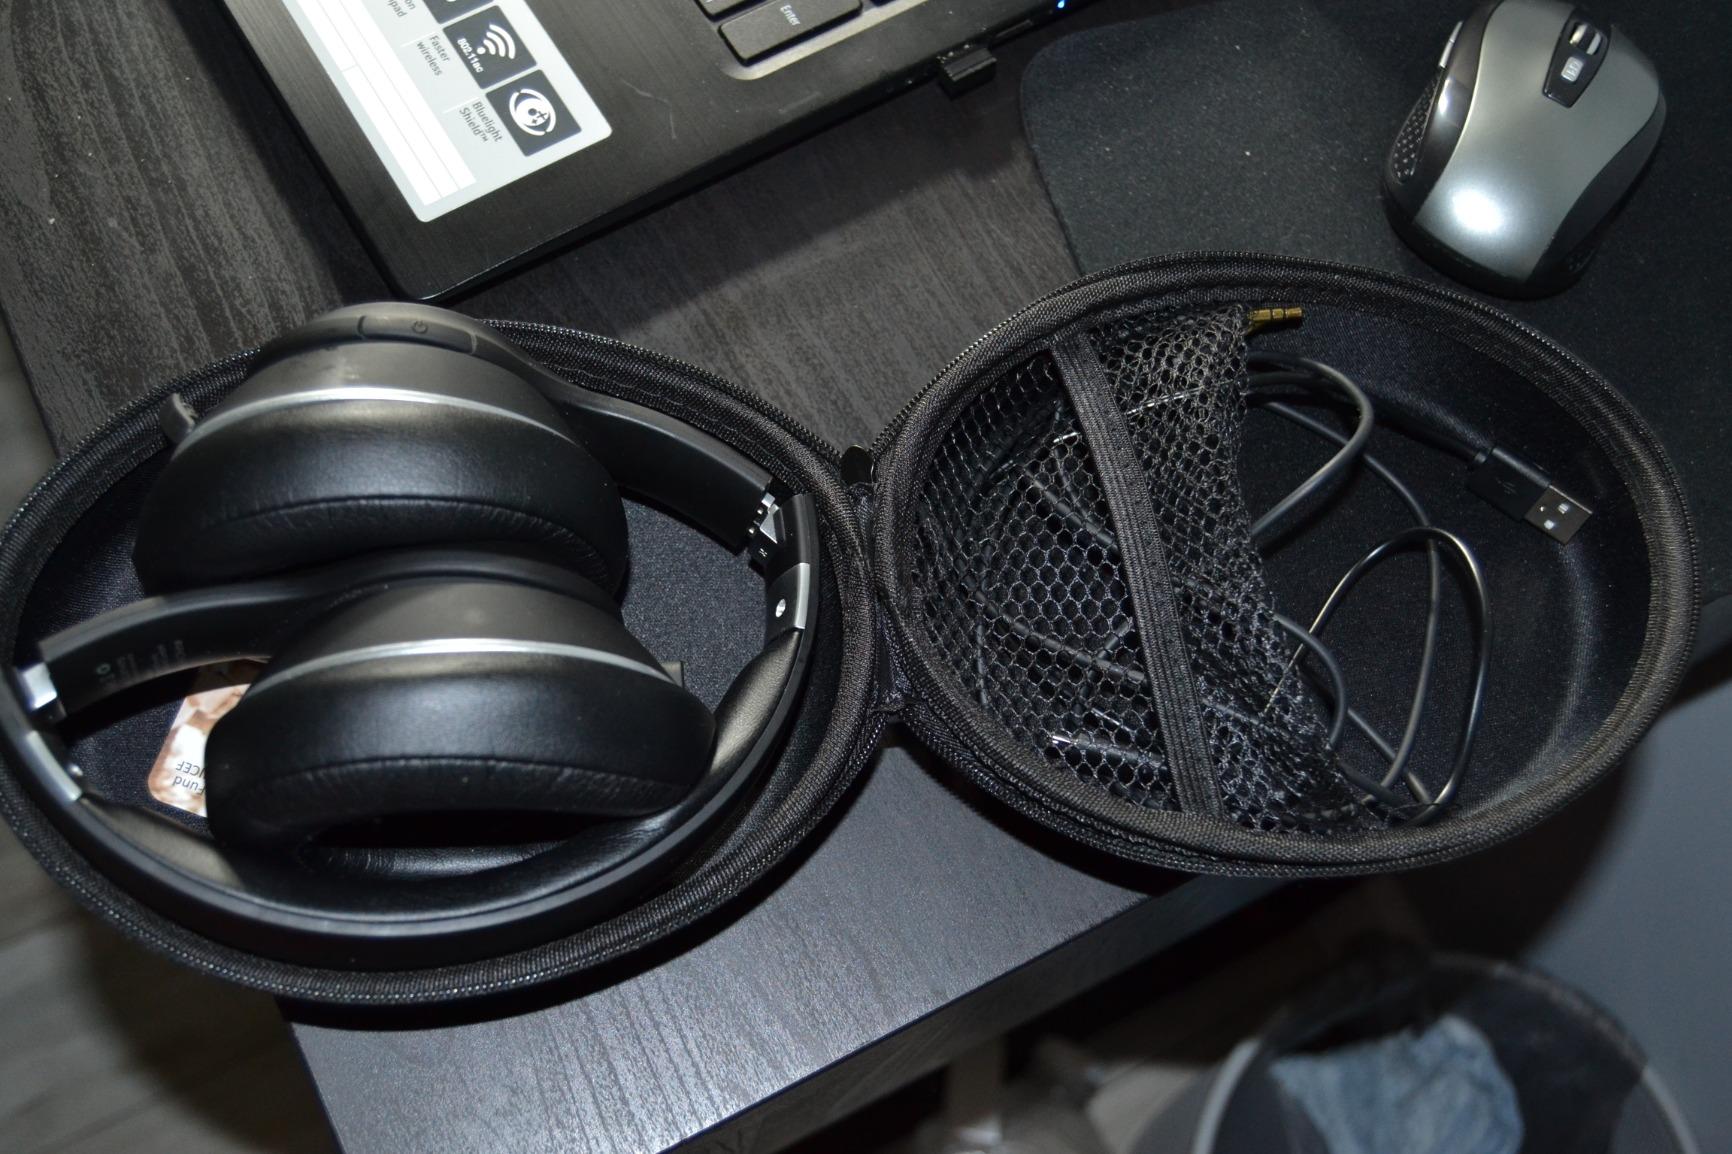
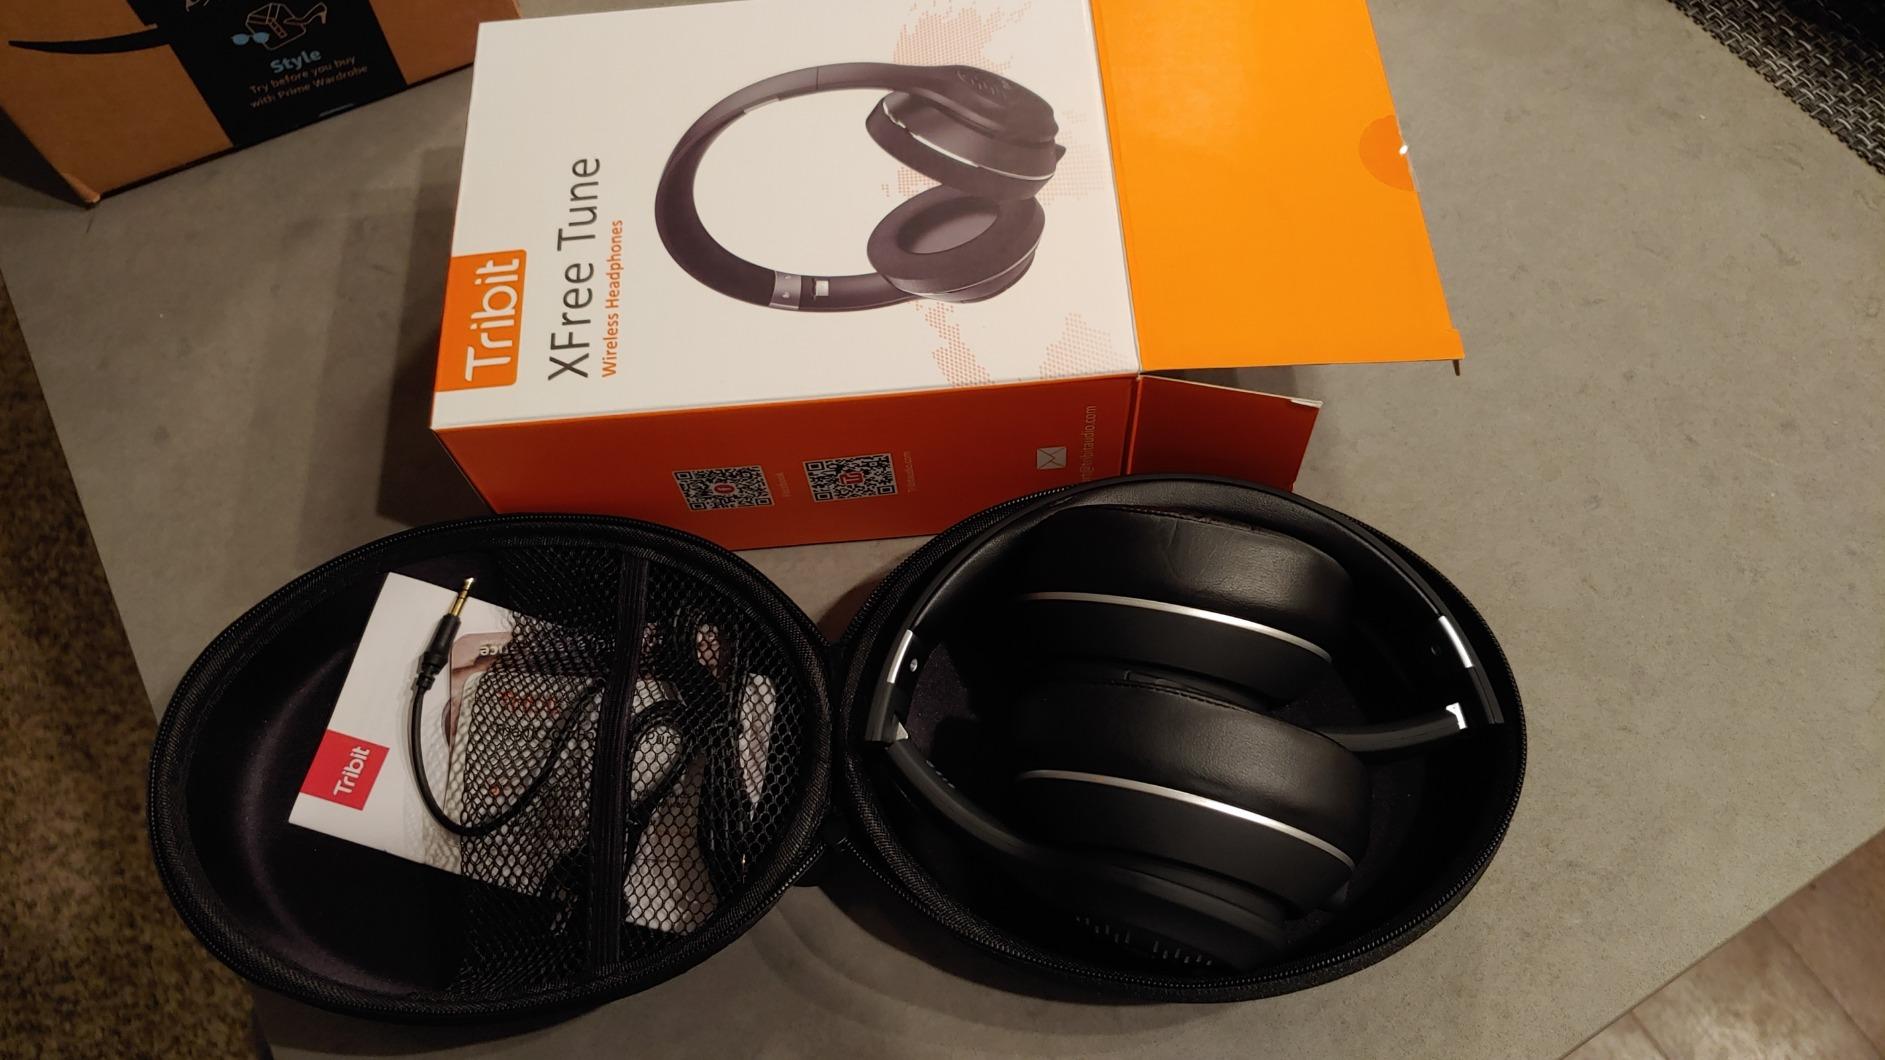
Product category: headphones
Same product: yes